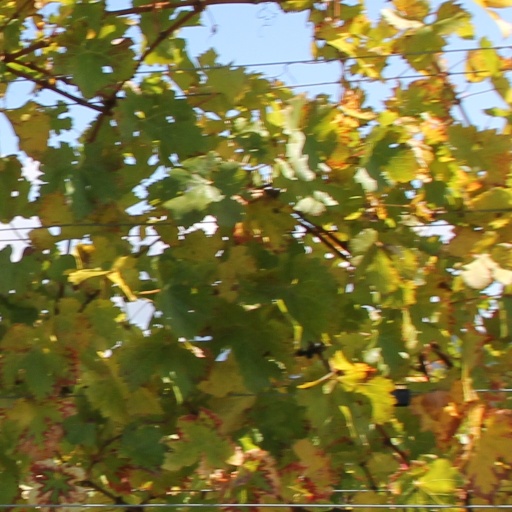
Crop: grape